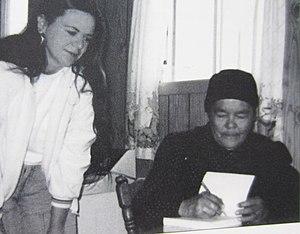
Diane Boudreau en compagnie d'An Antane Kapesh (écrivaine innue), Sept-Îles, 1986.
Diane Boudreau est une écrivaine québécoise.